Flower A. Newhouse

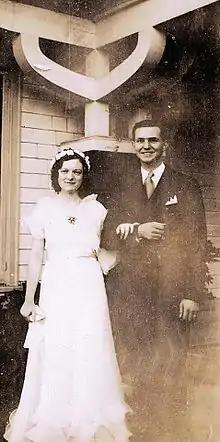
At the wedding of Lawrence and Flower Newhouse, circa 1933

In 1924, Newhouse, along with her mother and sister moved to Los Angeles. Newhouse soon became a guest speaker at a number of churches and lecture halls.